AeroVironment Helios Prototype

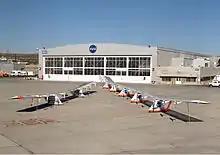
Pathfinder Plus (left) and Helios Prototype (right) on the Dryden ramp

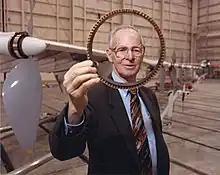
AeroVironment Chairman Paul MacCready shows a cross section of the AeroVironment/Helios Prototype wing spar.

The NASA Centurion was modified into the Helios Prototype configuration by adding a sixth wing section and a fifth landing gear and systems pod, becoming the fourth configuration in the series of solar-powered flying wing demonstrator aircraft developed by AeroVironment under the ERAST project. The larger wing on the Helios Prototype accommodated more solar arrays to provide adequate power for the sun-powered development flights that followed. The aircraft's maiden flight was on September 8, 1999.